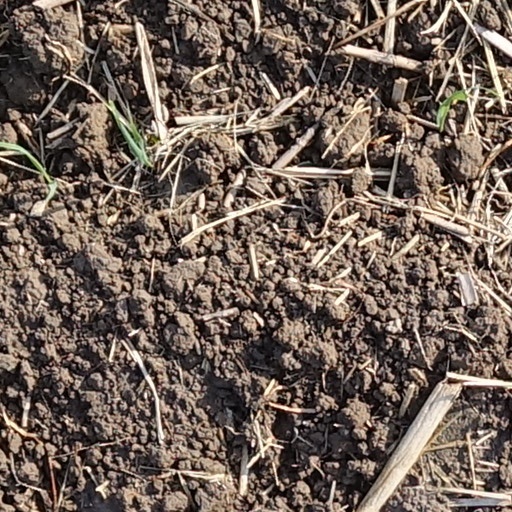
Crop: wheat